Poul Bjerre

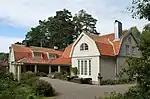
His home in Vårsta

In 1905 Poul Bjerre married Gunhild Wennerberg, who was the mother of his sister-in-law Amelie Posse. They remained married until Wennerberg's death in 1925.